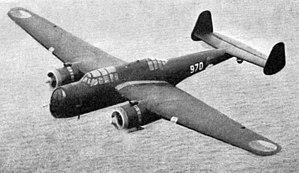
Le Fokker T.IX était un bombardier bimoteur produit par la firme Fokker pour l'armée de l'air royale des Indes néerlandaises dans le but de remplacer les bombardiers Martin.